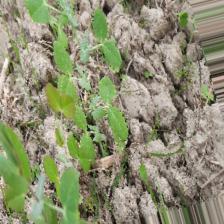
Label: Normal